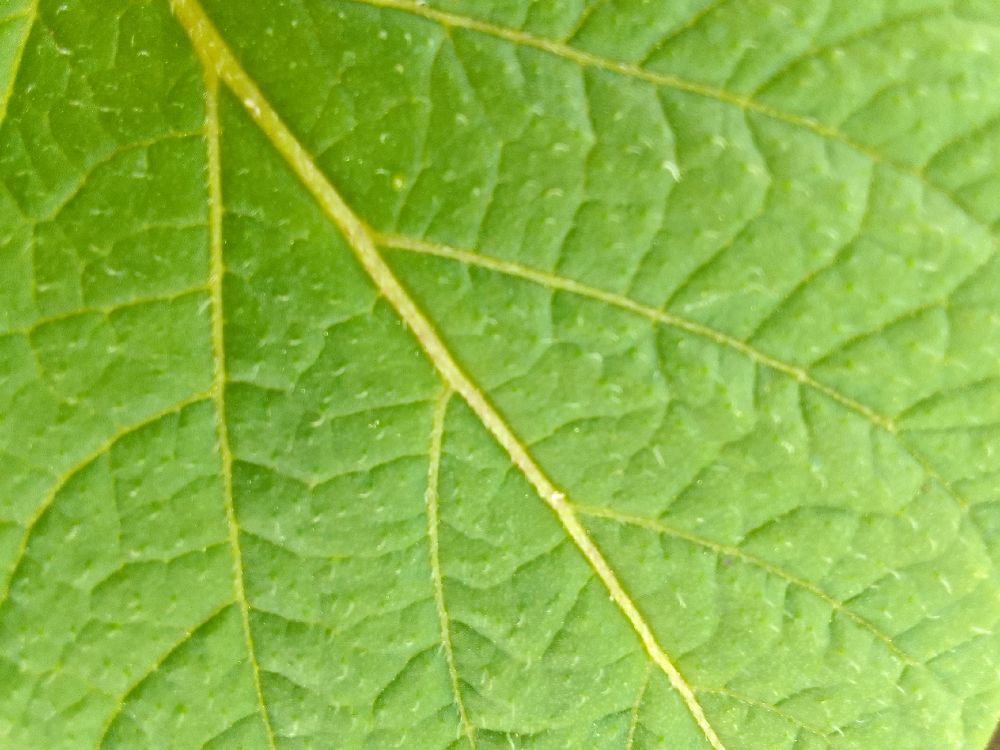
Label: Healthy